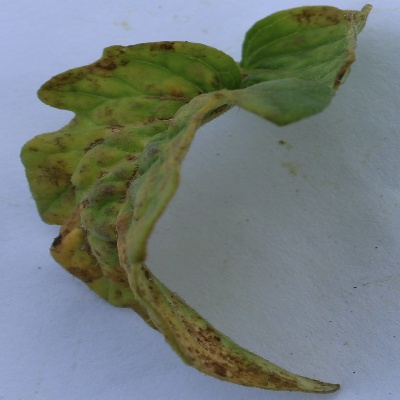
Crop: Tomato
Condition: leaf curl